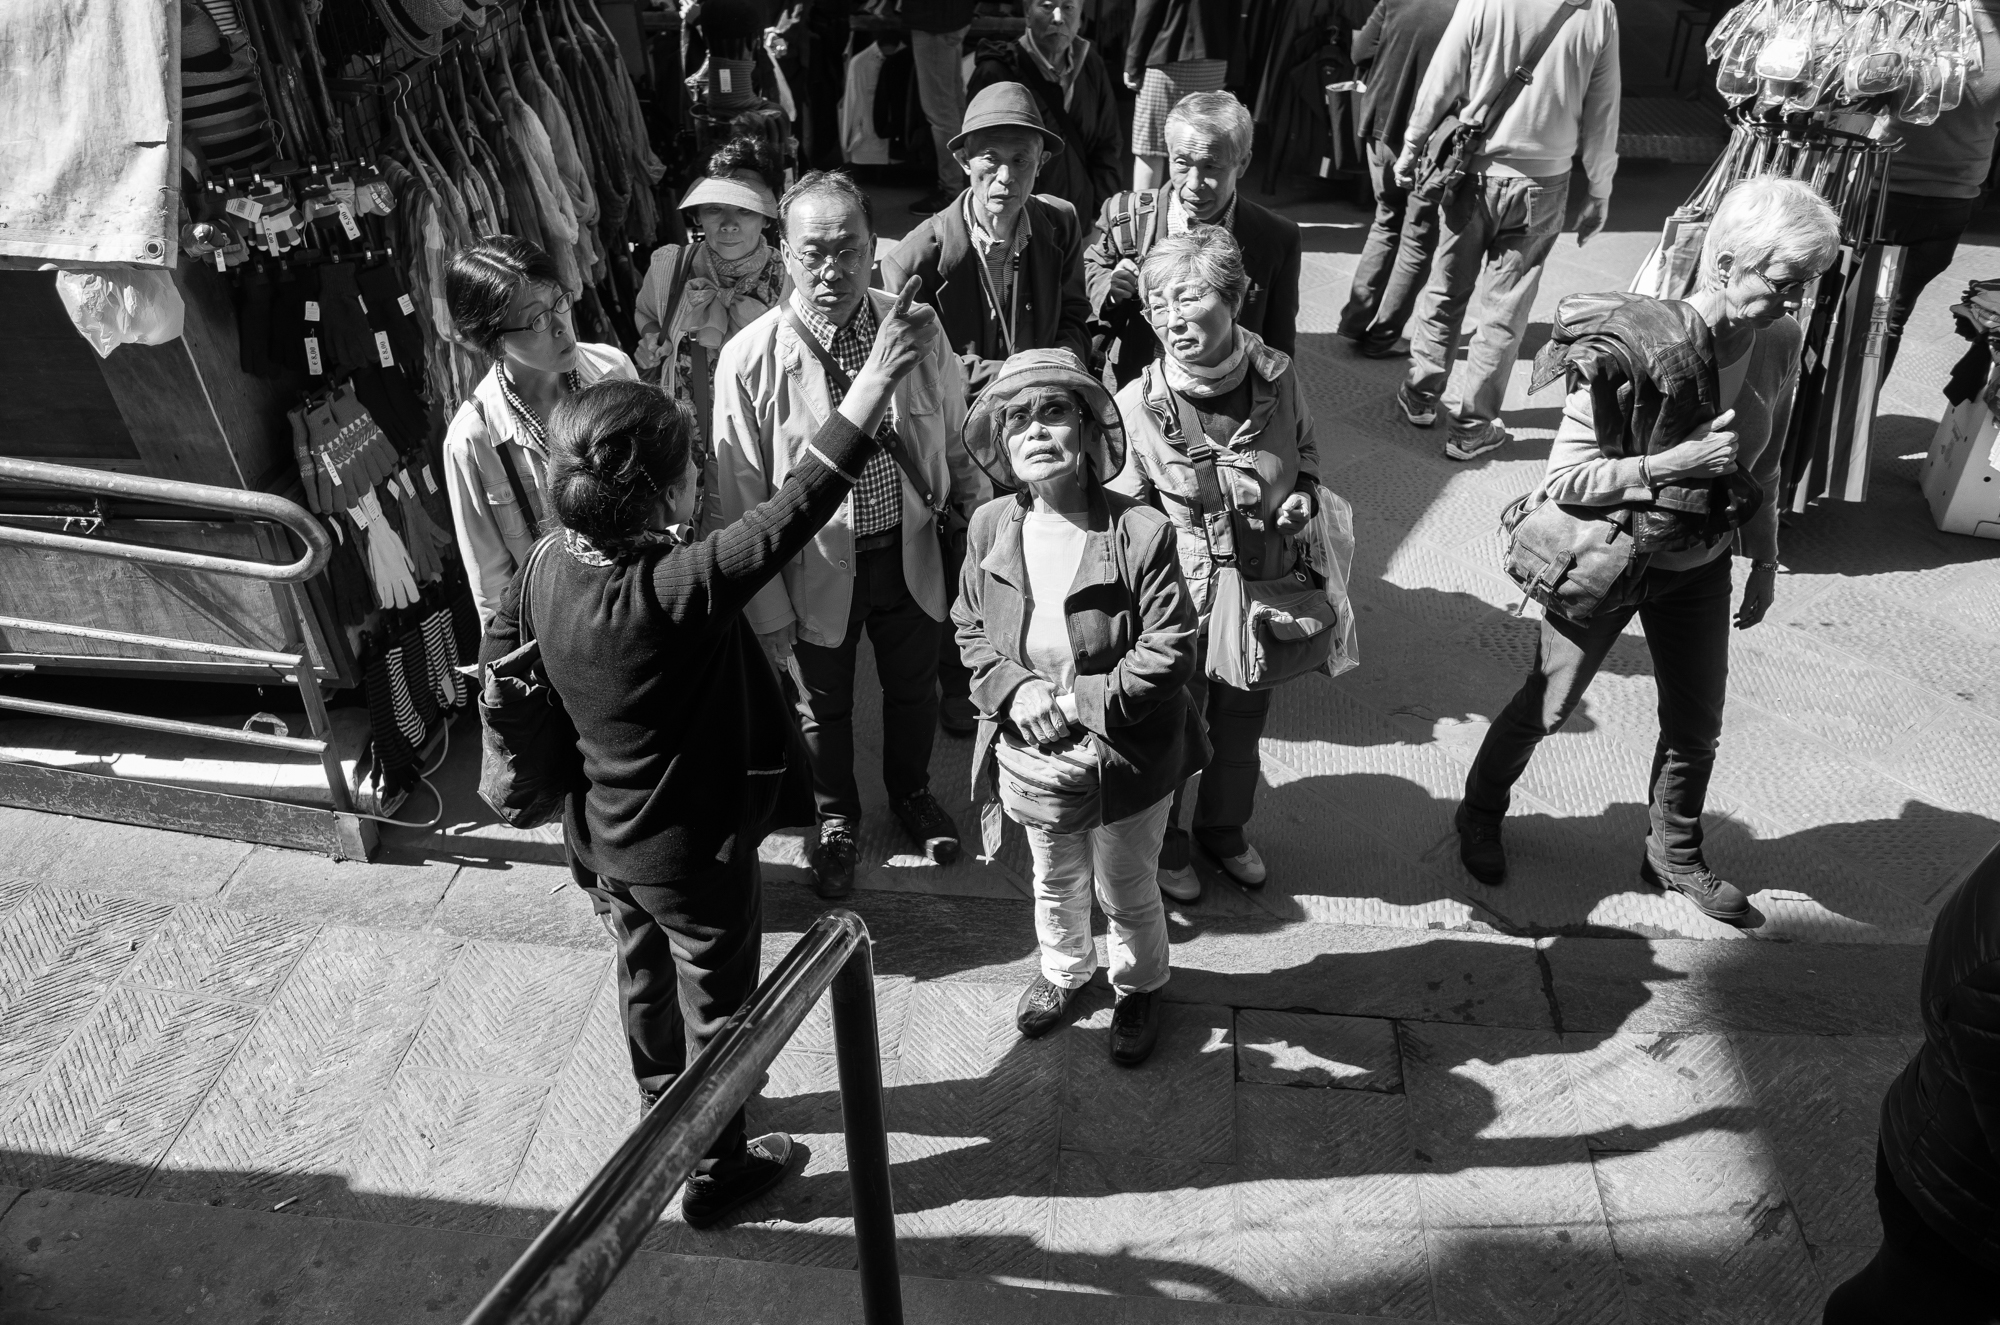
black and white, people, road, white, street, photography, crowd, black, monochrome, streetphotography, blackandwhite, blackwhite, japanese, infrastructure, photograph, ricohgr, streetphoto, schwarzweis, florence, strase, strasenfotografie, strassenfoto, strasenfoto, streetpassionaward, schirrmacher, florenz, monochrome photography, social group